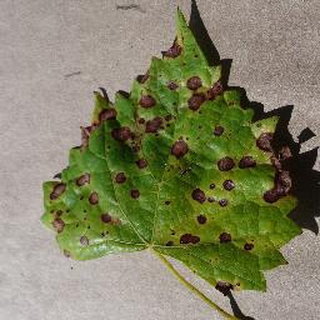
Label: grape_black_rot